2013–14 Vancouver Canucks season

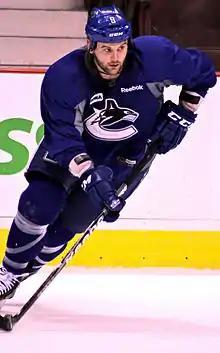
Zack Kassian received an eight-game suspension for the reckless use of his stick.

Two games later, they played the Edmonton Oilers. Winger David Booth was scheduled to return to the line-up for the first time since an ankle injury ended his previous season in March. During the morning practice he suffered a groin injury but returned for the game. Jordan Schroeder became the first casualty of shot blocking suffering a hairline fracture in his foot after being struck by a Nail Yakupov shot. Jensen was checked hard into the boards and sustained a shoulder injury. Dale Weise delivered a check to Taylor Hall striking the Oilers' forward in the head. Hall later said that the hit was "probably a mistake on both parts" and "I have to have my head up". Hall was uninjured on the play and stayed in the game. The hit was reviewed by the NHL's Senior Vice President, and disciplinarian, Brendan Shanahan who suspended Weise for the remaining three games of the preseason. Later in the game Zack Kassian attempted to deliver a body check to Sam Gagner, who made a hard stop to avoid contact. Kassian began a spin move while swinging his stick towards Gagner, lost his balance so that it hit Gagner's head. He suffered a broken jaw, eventually missing the first 13 games of the season. Kassian was assessed a double minor penalty for high sticking. In a post game interview, Oilers head coach Dallas Eakins called the action "a disturbing play by a disturbing player". During his disciplinary review of the play, Shanahan said that he accepted Kassian's claim that he did not intend to strike Gagner in the head, but that he was responsible for his actions. He suspended Kassian for eight games – the remaining three pre-season, and five regular season games.